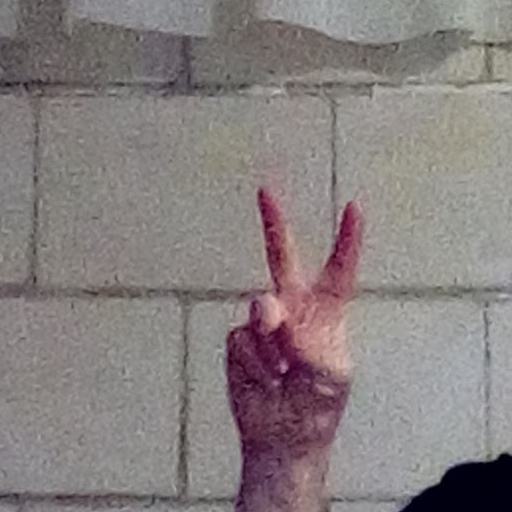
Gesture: peace